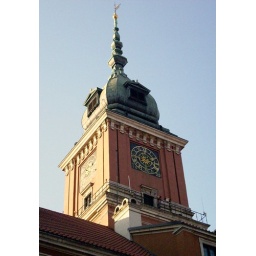
The clock tower of the Royal Castle in Warsaw.